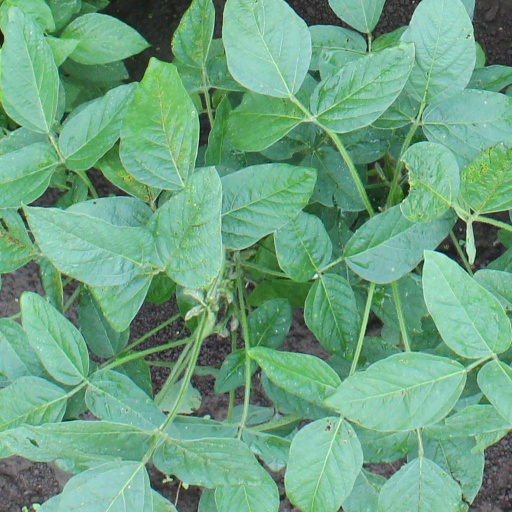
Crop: soybean